The Great God Pan

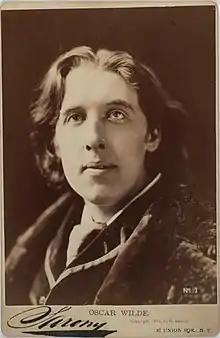
Oscar Wilde praised the novella.

"The Great God Pan" implied sexuality caused a scandal upon its original release and hurt Machen's reputation as an author. Reviewing the novella for the magazine "Literary News", Richard Henry Stoddard criticised the story as "too morbid to be the production of a healthy mind". The art critic Harry Quilter's review of the book, titled "The Gospel of Intensity", and published in "The Contemporary Review" in June 1895, was even more harsh. Quilter declared: "The Great God Pan' is, I have no hesitation in saying, a perfectly abominable story, in which the author has spared no endeavour to suggest loathsomeness and horror which he describes as beyond the reach of words." Quilter warned that Machen's books were a dangerous threat to the entire British public and that they would destroy readers' sanities and senses of morality. Quilter went on to attack the story's publisher, John Lane, as well as Machen himself: "Why should he be allowed, for the sake of a few miserable pounds, to cast into our midst these monstrous creations of his diseased brain?" Quilter added that works of fiction like Machen's should be unanimously condemned by literary critics and newspapers: "If the Press was so disposed it could stamp out such art and fiction in a few months: And that disposition must be acquired, must even be enforced." He was particularly harsh in his denunciation of sexual ambiguity and polymorphous androgyny in the book. He expressed revulsion at Machen's description of Helen's sex changing immediately before her death and concluded his review with a comment of distaste regarding the "nasty little naked figure of dubious sex and humanity with which Mr. Aubrey Beardsley has prefaced the story". A positive appraisal of the novella came from Oscar Wilde, who called it "un succès fou."